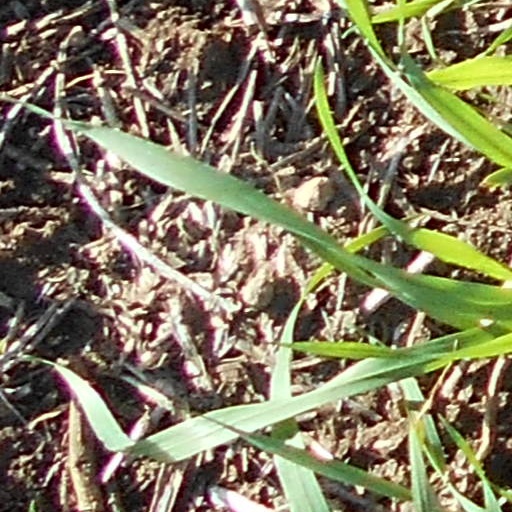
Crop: wheat